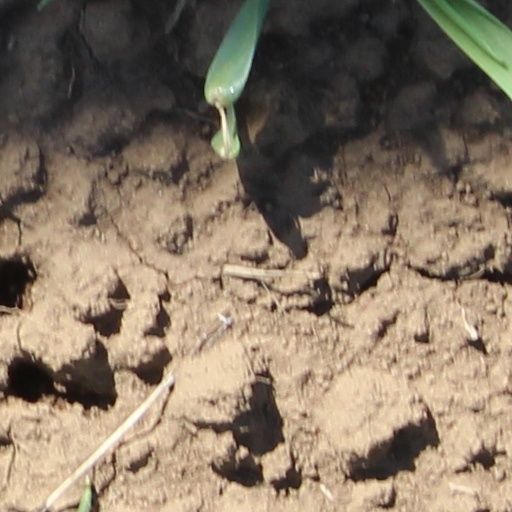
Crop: wheat